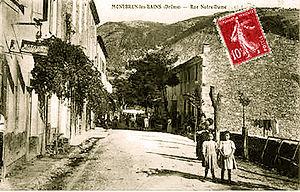
Montbrun-les-Bains rue Notre-Dame
Montbrun-les-Bains est une commune française située dans le département de la Drôme en région Auvergne-Rhône-Alpes. La commune fait partie du Parc naturel régional des Baronnies provençales créé en 2015.